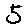
Label: 5